Churches of the Holy Archangels, Carei

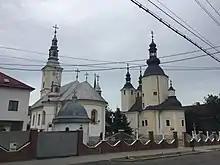
Churches of the Holy Archangels

The Churches of the Holy Archangels are a pair of adjoining churches located in the same yard on Doina Street, Carei, Romania. They are dedicated to the Archangels Michael and Gabriel.